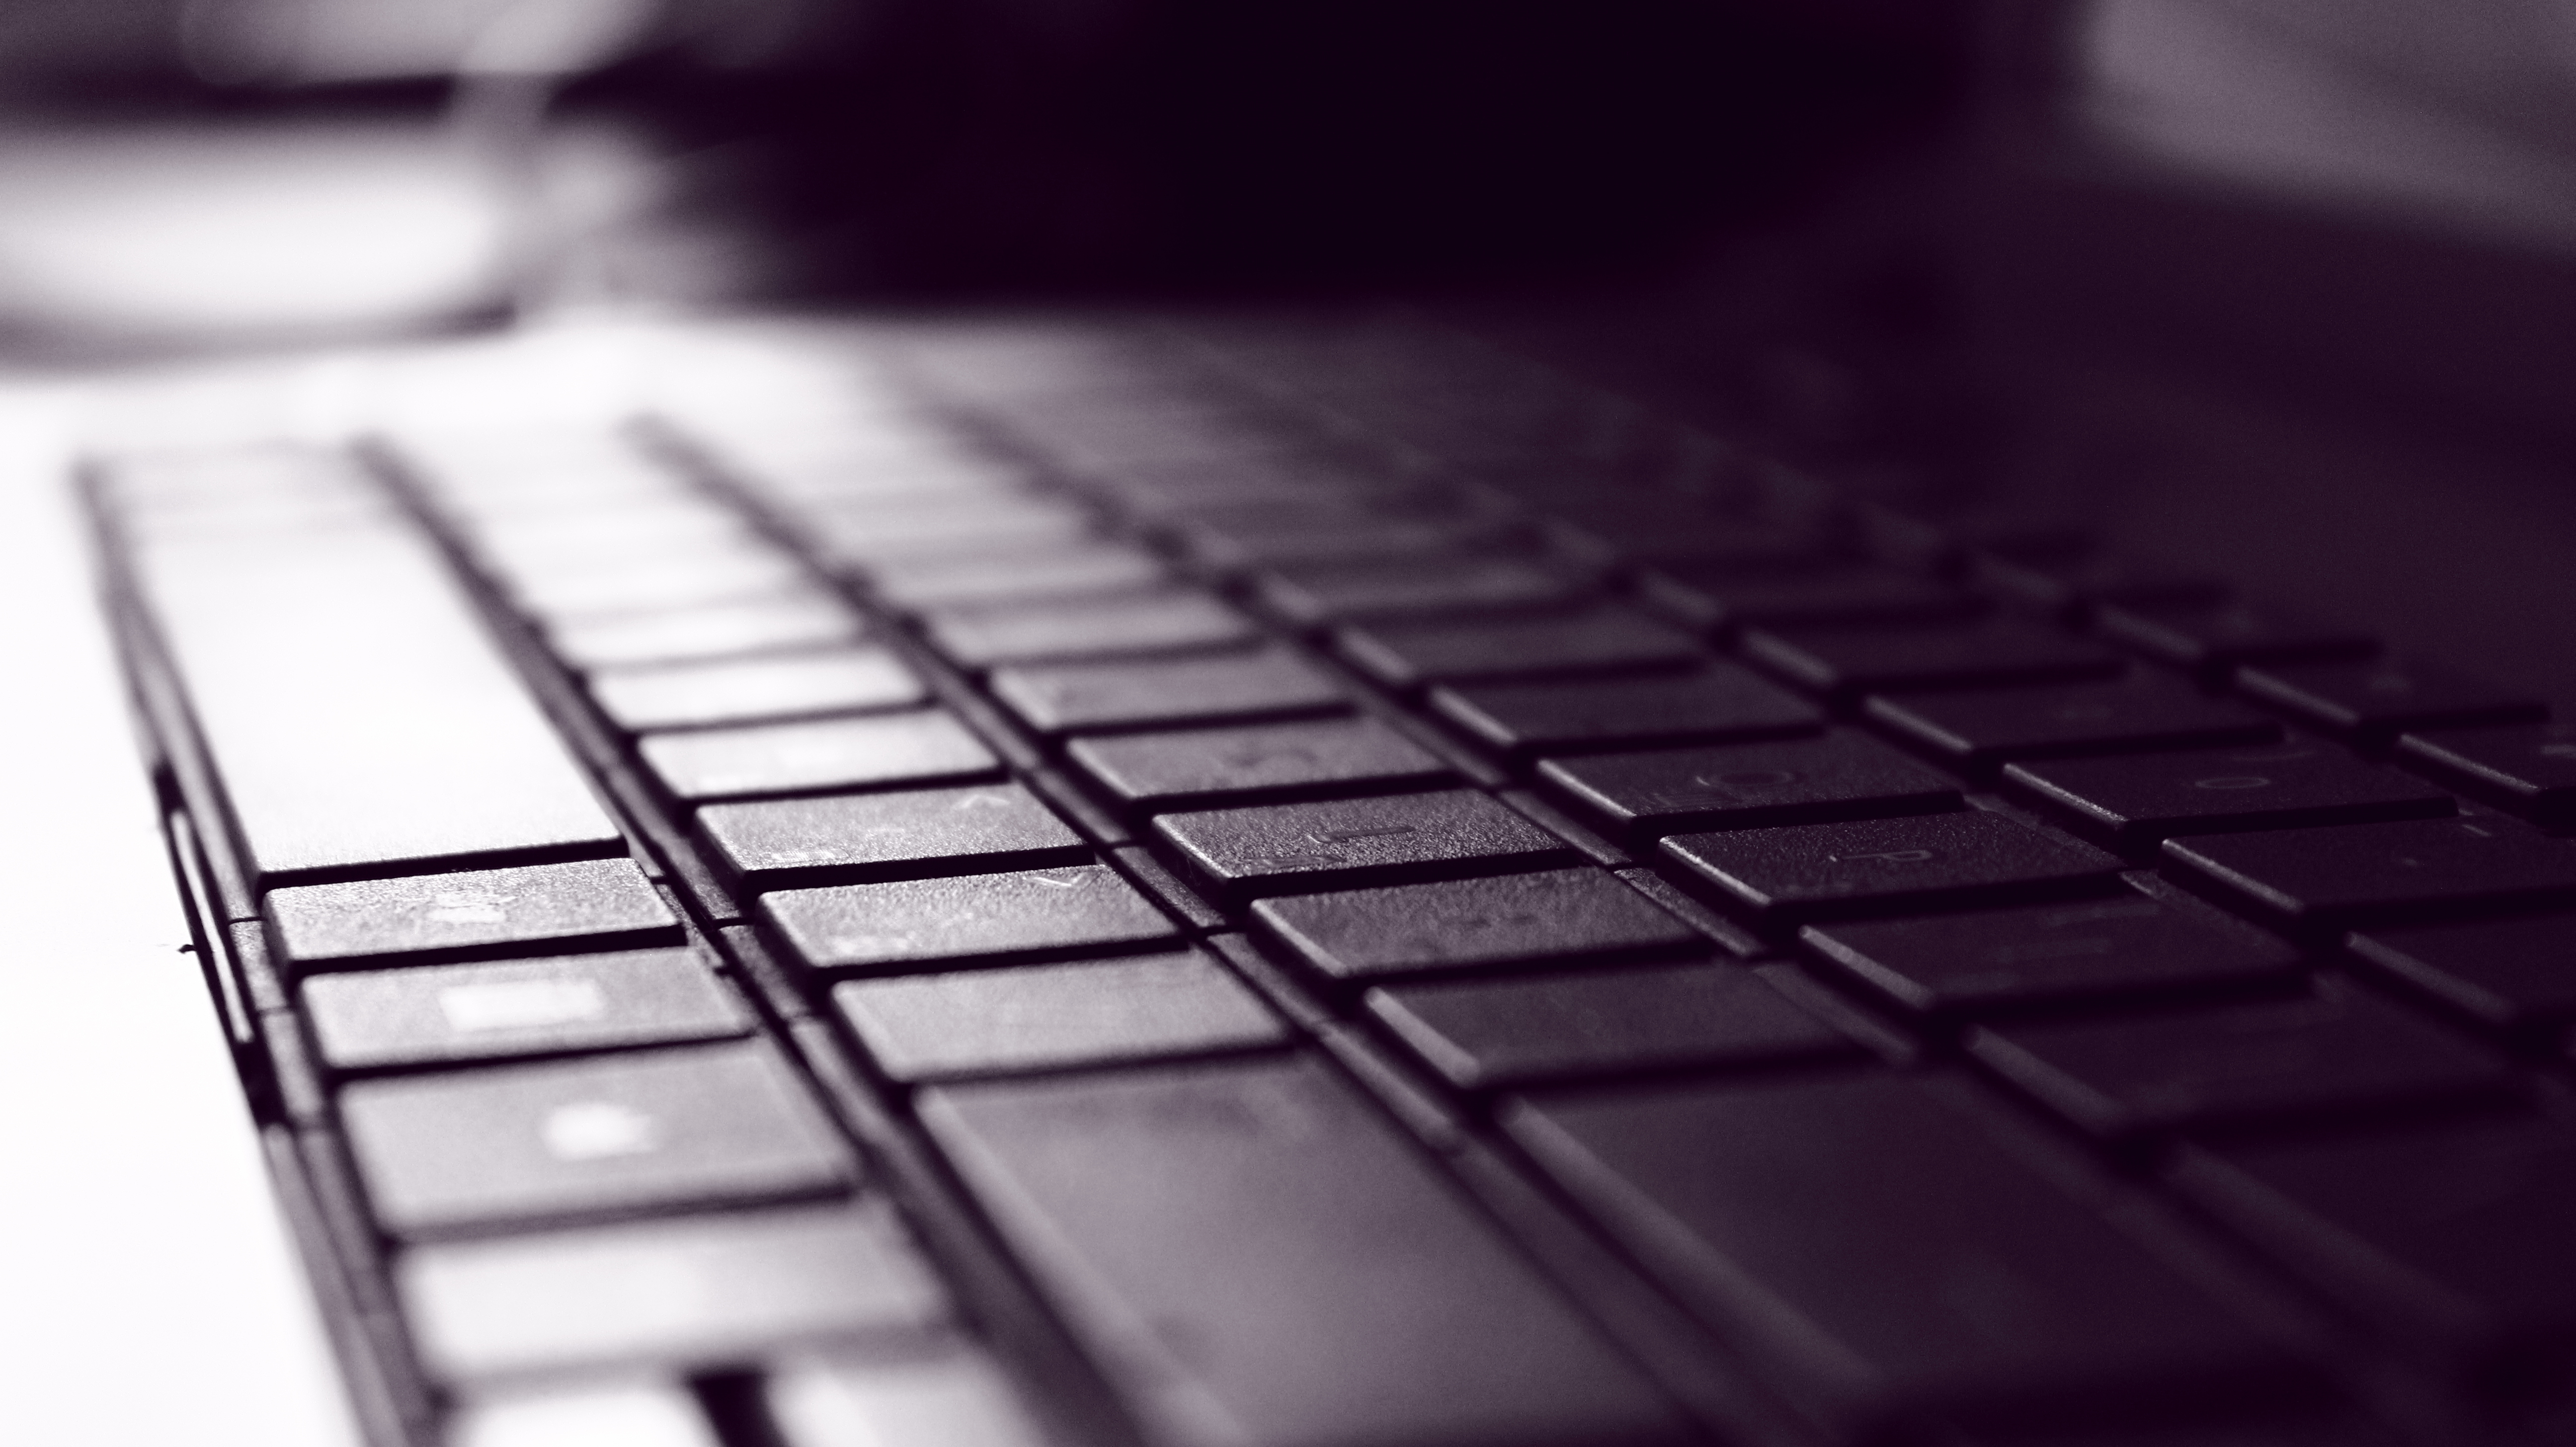
computer, hand, light, blur, black and white, keyboard, technology, photography, dark, color, black, monochrome, close up, type, electronics, computer keyboard, monochrome photography, musical keyboard